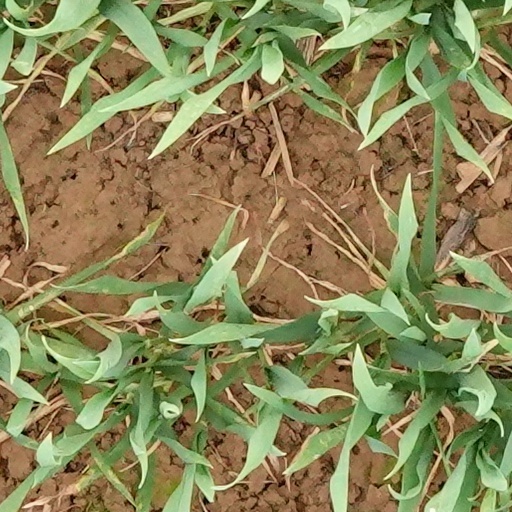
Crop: wheat